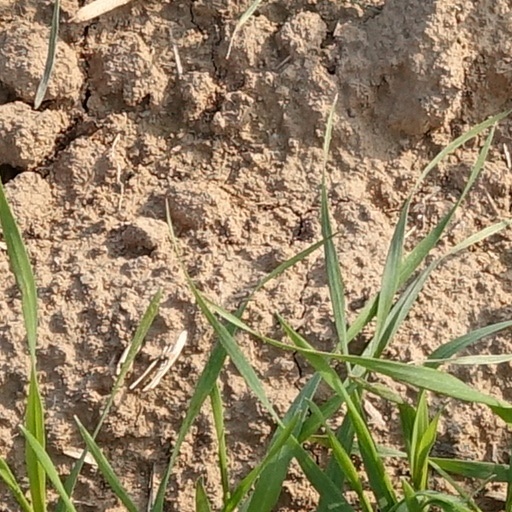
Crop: wheat